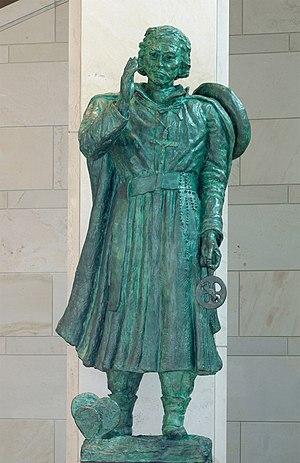
Eusebio Francesco Chini, né le 10 août 1645 à Segno, dans le Trentin, et décédé le 15 mars 1711 à Magdalena de Kino, Sonora, est un prêtre jésuite, missionnaire, explorateur et cartographe italien, en Arizona et Basse Californie. Le procès en vue de sa béatification est ouvert.